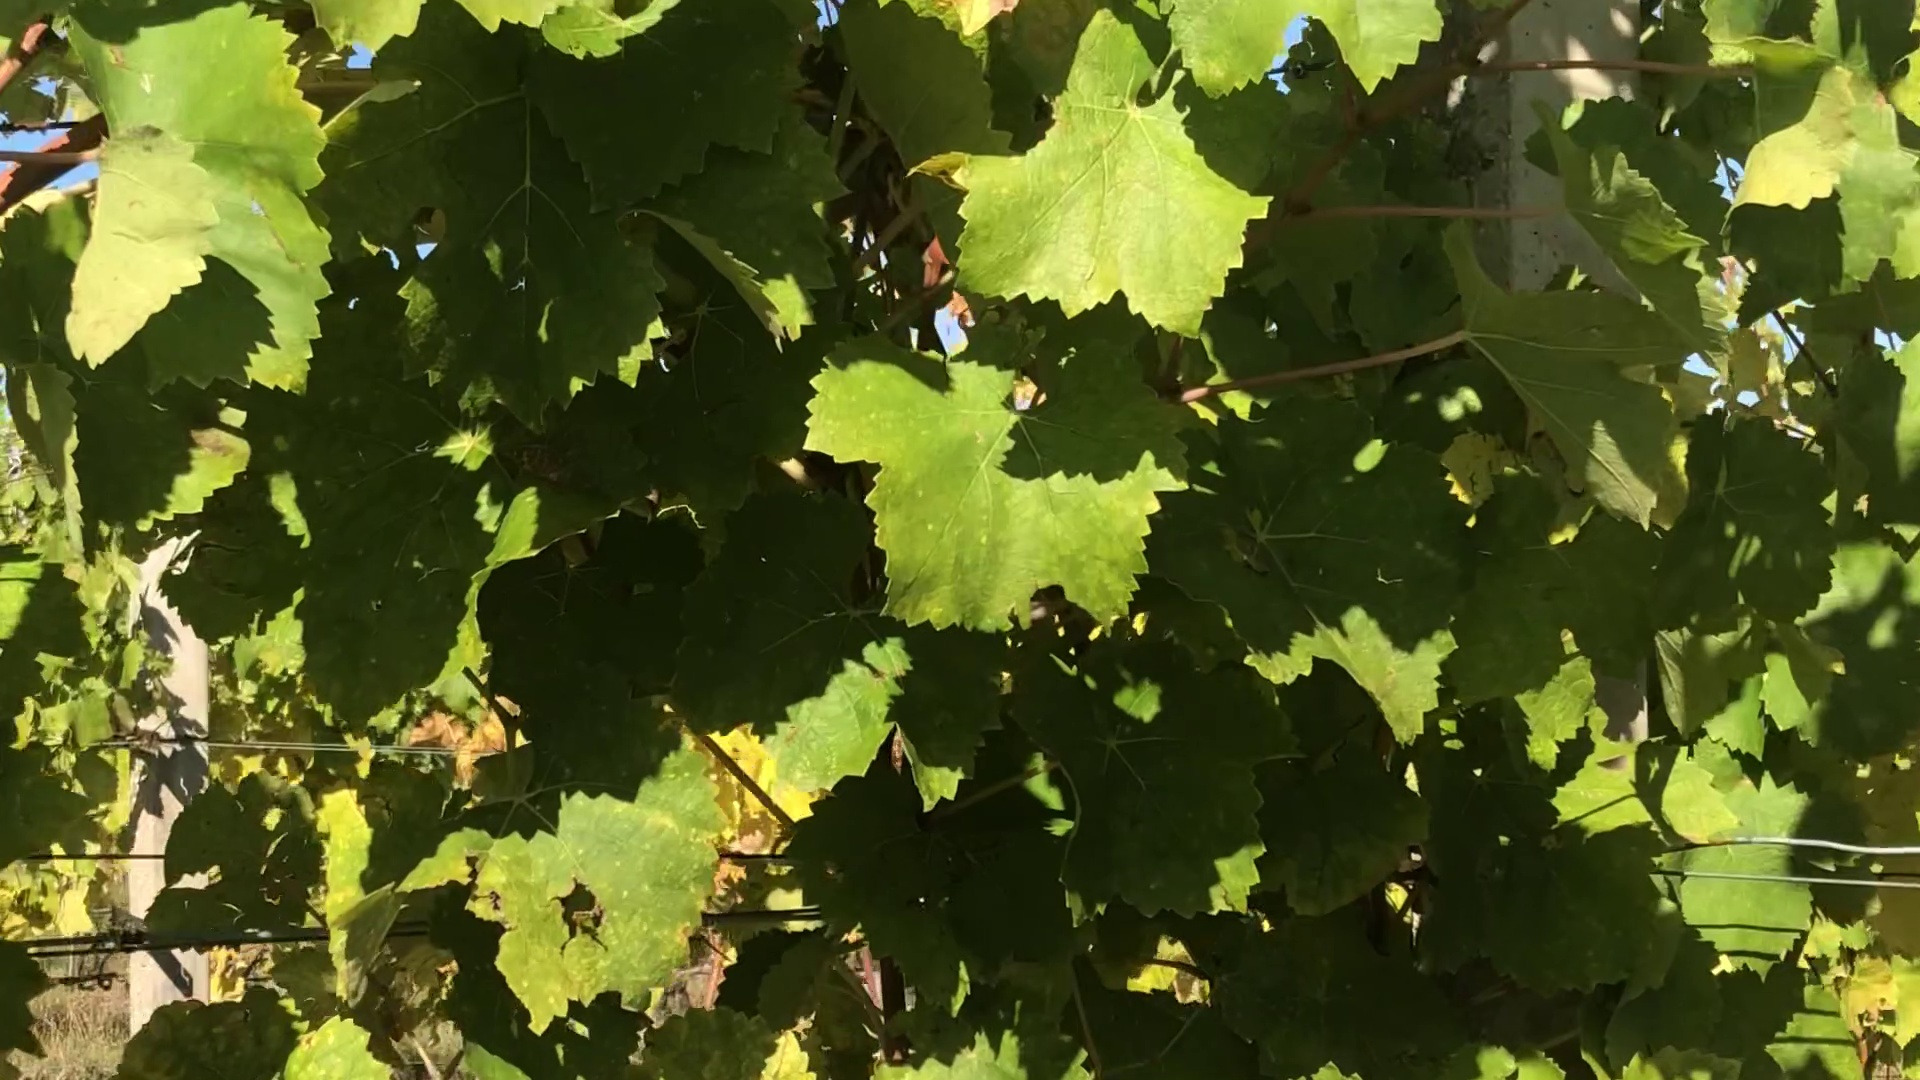
Label: healthy